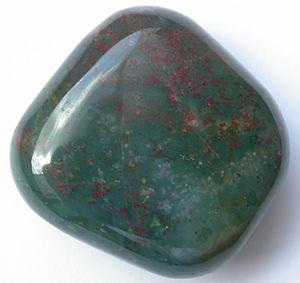
L’héliotrope est une variété de calcédoine aux coloris noirâtre/verdâtre et tacheté de rouge par des silicates de fer ou par du jaspe rouge. Les taches rouges sont apparentes aussi bien sur les roches brutes que sur les roches polies, celles-ci ressemblent à des gouttes de sang d'où son surnom en anglais : bloodstone, pierre de sang. Cette pierre existe en deux versions, une héliotrope pure et une version jaspe mais qui sont fondamentalement différentes, le jaspe n'étant qu'une forme similaire.
Le quartz est une espèce minérale du groupe des silicates, sous-groupe des tectosilicates, composé de dioxyde de silicium, ou silice, de formule chimique SiO₂, avec des traces de différents éléments tels que Al, Li, B, Fe, Mg, Ca, Ti, Rb, Na, OH.